Harvey Wallbanger

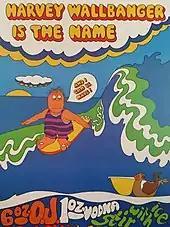
The Harvey Wallbanger was marketed with a cartoon character of a surfer of the same name.

The Harvey Wallbanger was created in 1969 as a marketing campaign by McKesson Imports Company, importer of Galliano, as a means of promoting Galliano. The campaign was headed by George Bednar, marketing director of McKesson, and a cartoon character was commissioned from graphic artist William J. "Bill" Young in Lima, New York, with the tagline that Bednar claimed to have penned: "Harvey Wallbanger is the name. And I can be made!" The Harvey Wallbanger character was a surfer, appearing in various advertisements during the campaign, and was mentioned in print as early as 1969, continuing into the 1970s. The recipe displayed in the advertisements is: "6 oz. O.J., 1 oz. vodka, stir with ice, splash in oz. Galliano".